Our Lady of the Pillar

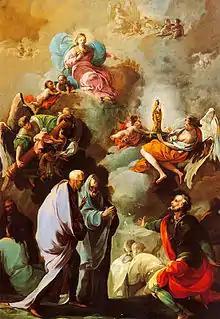
"Apparition of the Virgin of the Pillar to Saint James and his Saragossan disciples" by Francisco Goya, c. 1769

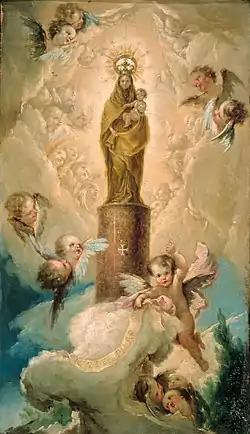
"Our Lady of the Pillar" by Ramón Bayeu, 1780

Catholic tradition holds that, in the early days of Christianity, the Apostles of Jesus spread the Gospel throughout the known world, with James the Greater evangelizing in Roman Hispania (modern-day Spain). He confronted great difficulties in his missionary efforts and faced severe discouragement. In AD 40, while he was praying by the banks of the Ebro at Caesaraugusta (Zaragoza), Mary bilocated from Jerusalem, where she was living at the time, and appeared to James, accompanied by thousands of angels, to console and encourage him.